History of North Carolina

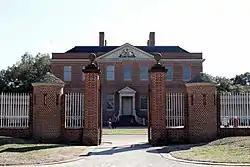
Reconstructed royal governor's mansion, Tryon Palace, in New Bern

In 1775, the Patriots easily expelled the Royal governor and suppressed the Loyalists. In November 1776, elected representatives gathered in Halifax to write a new state constitution, which remained in effect until 1835. One of the most prominent Loyalists was John Leggett, a rich planter in Bladen County. He organized and led one of the few loyalist brigades in the South (the North Carolina Volunteers, later known as the Royal North Carolina Regiment). After the war, Colonel Leggett and some of his soldiers moved to Nova Scotia; the British gave them free land grants in County Harbour as compensation for their losses in the colony. The great majority of Loyalists remained in North Carolina and became citizens of the new nation.